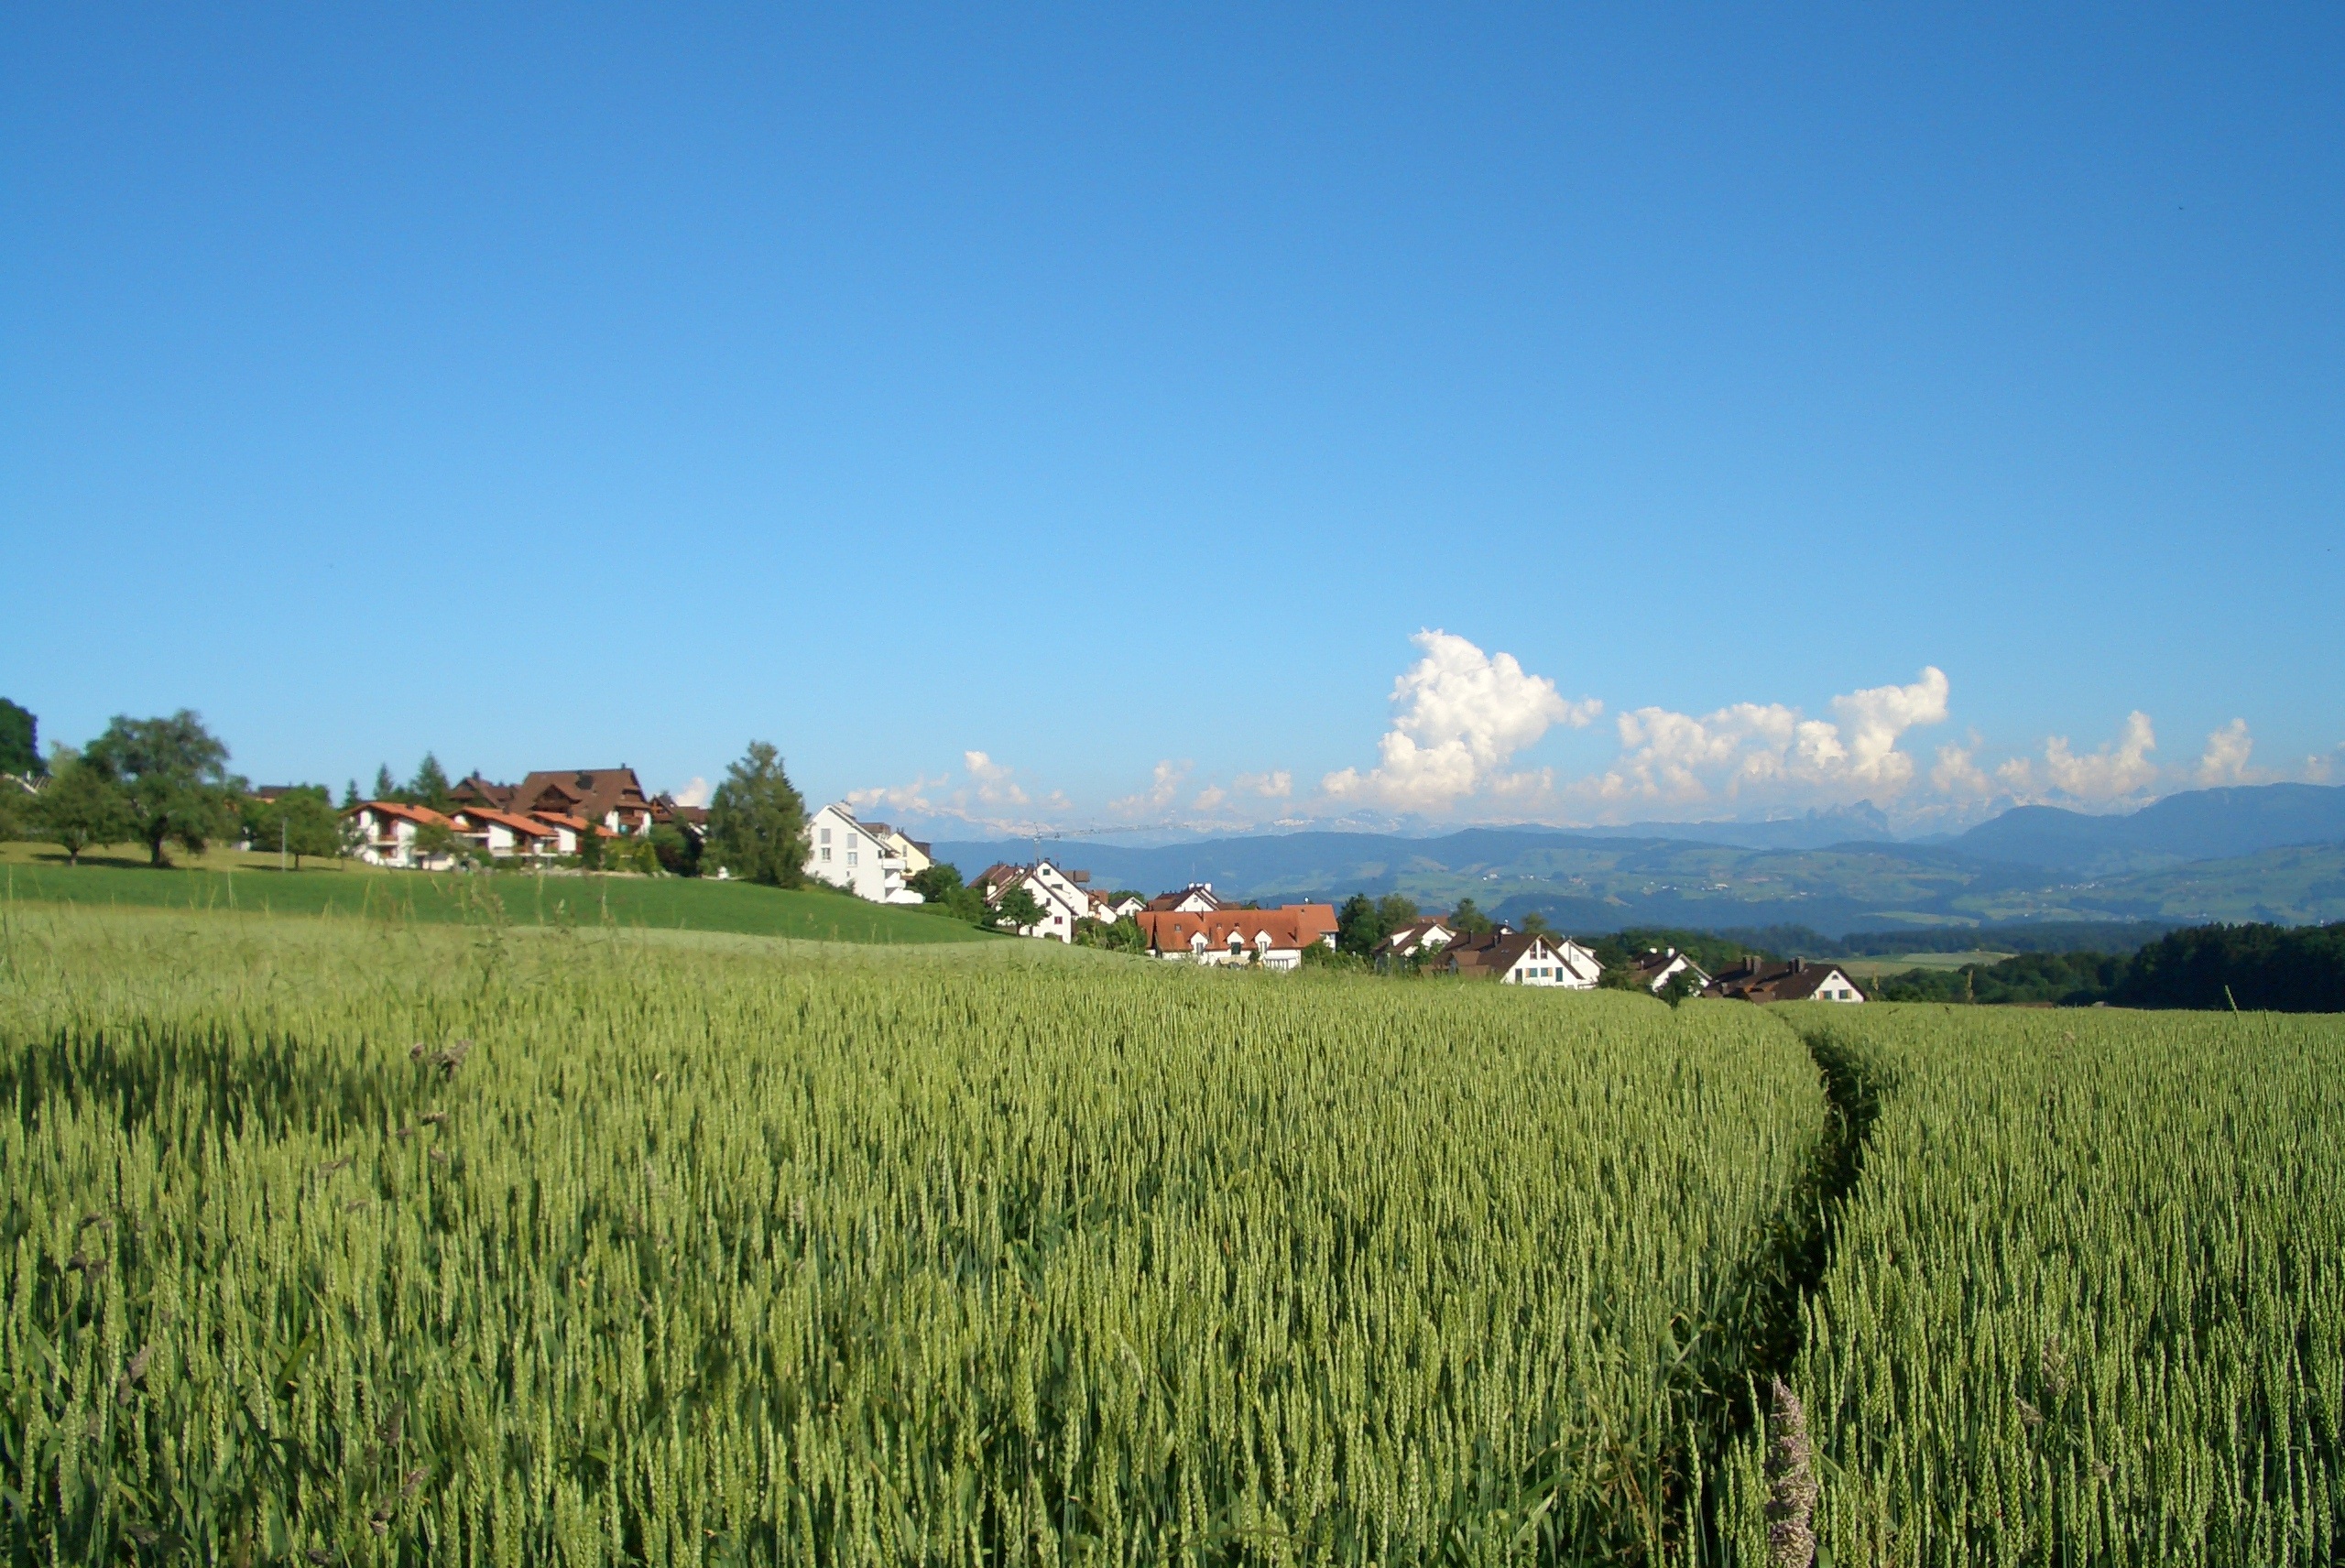
landscape, grass, horizon, plant, sky, field, farm, meadow, prairie, hill, flower, crop, pasture, agriculture, plain, grassland, zurich, ecosystem, rural area, paddy field, grass family